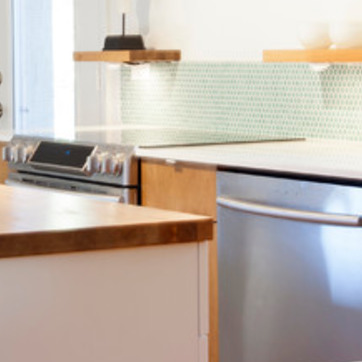
Material: wood